Laboratory rat

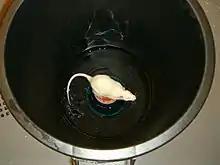
Deprivation of REM sleep using the flowerpot technique

Domestic rats differ from wild rats (various spp. of Rodentia) in many ways: they are calmer and significantly less likely to bite, they can tolerate greater crowding, they breed earlier and produce more offspring, and their brains, livers, kidneys, adrenal glands, and hearts are smaller.